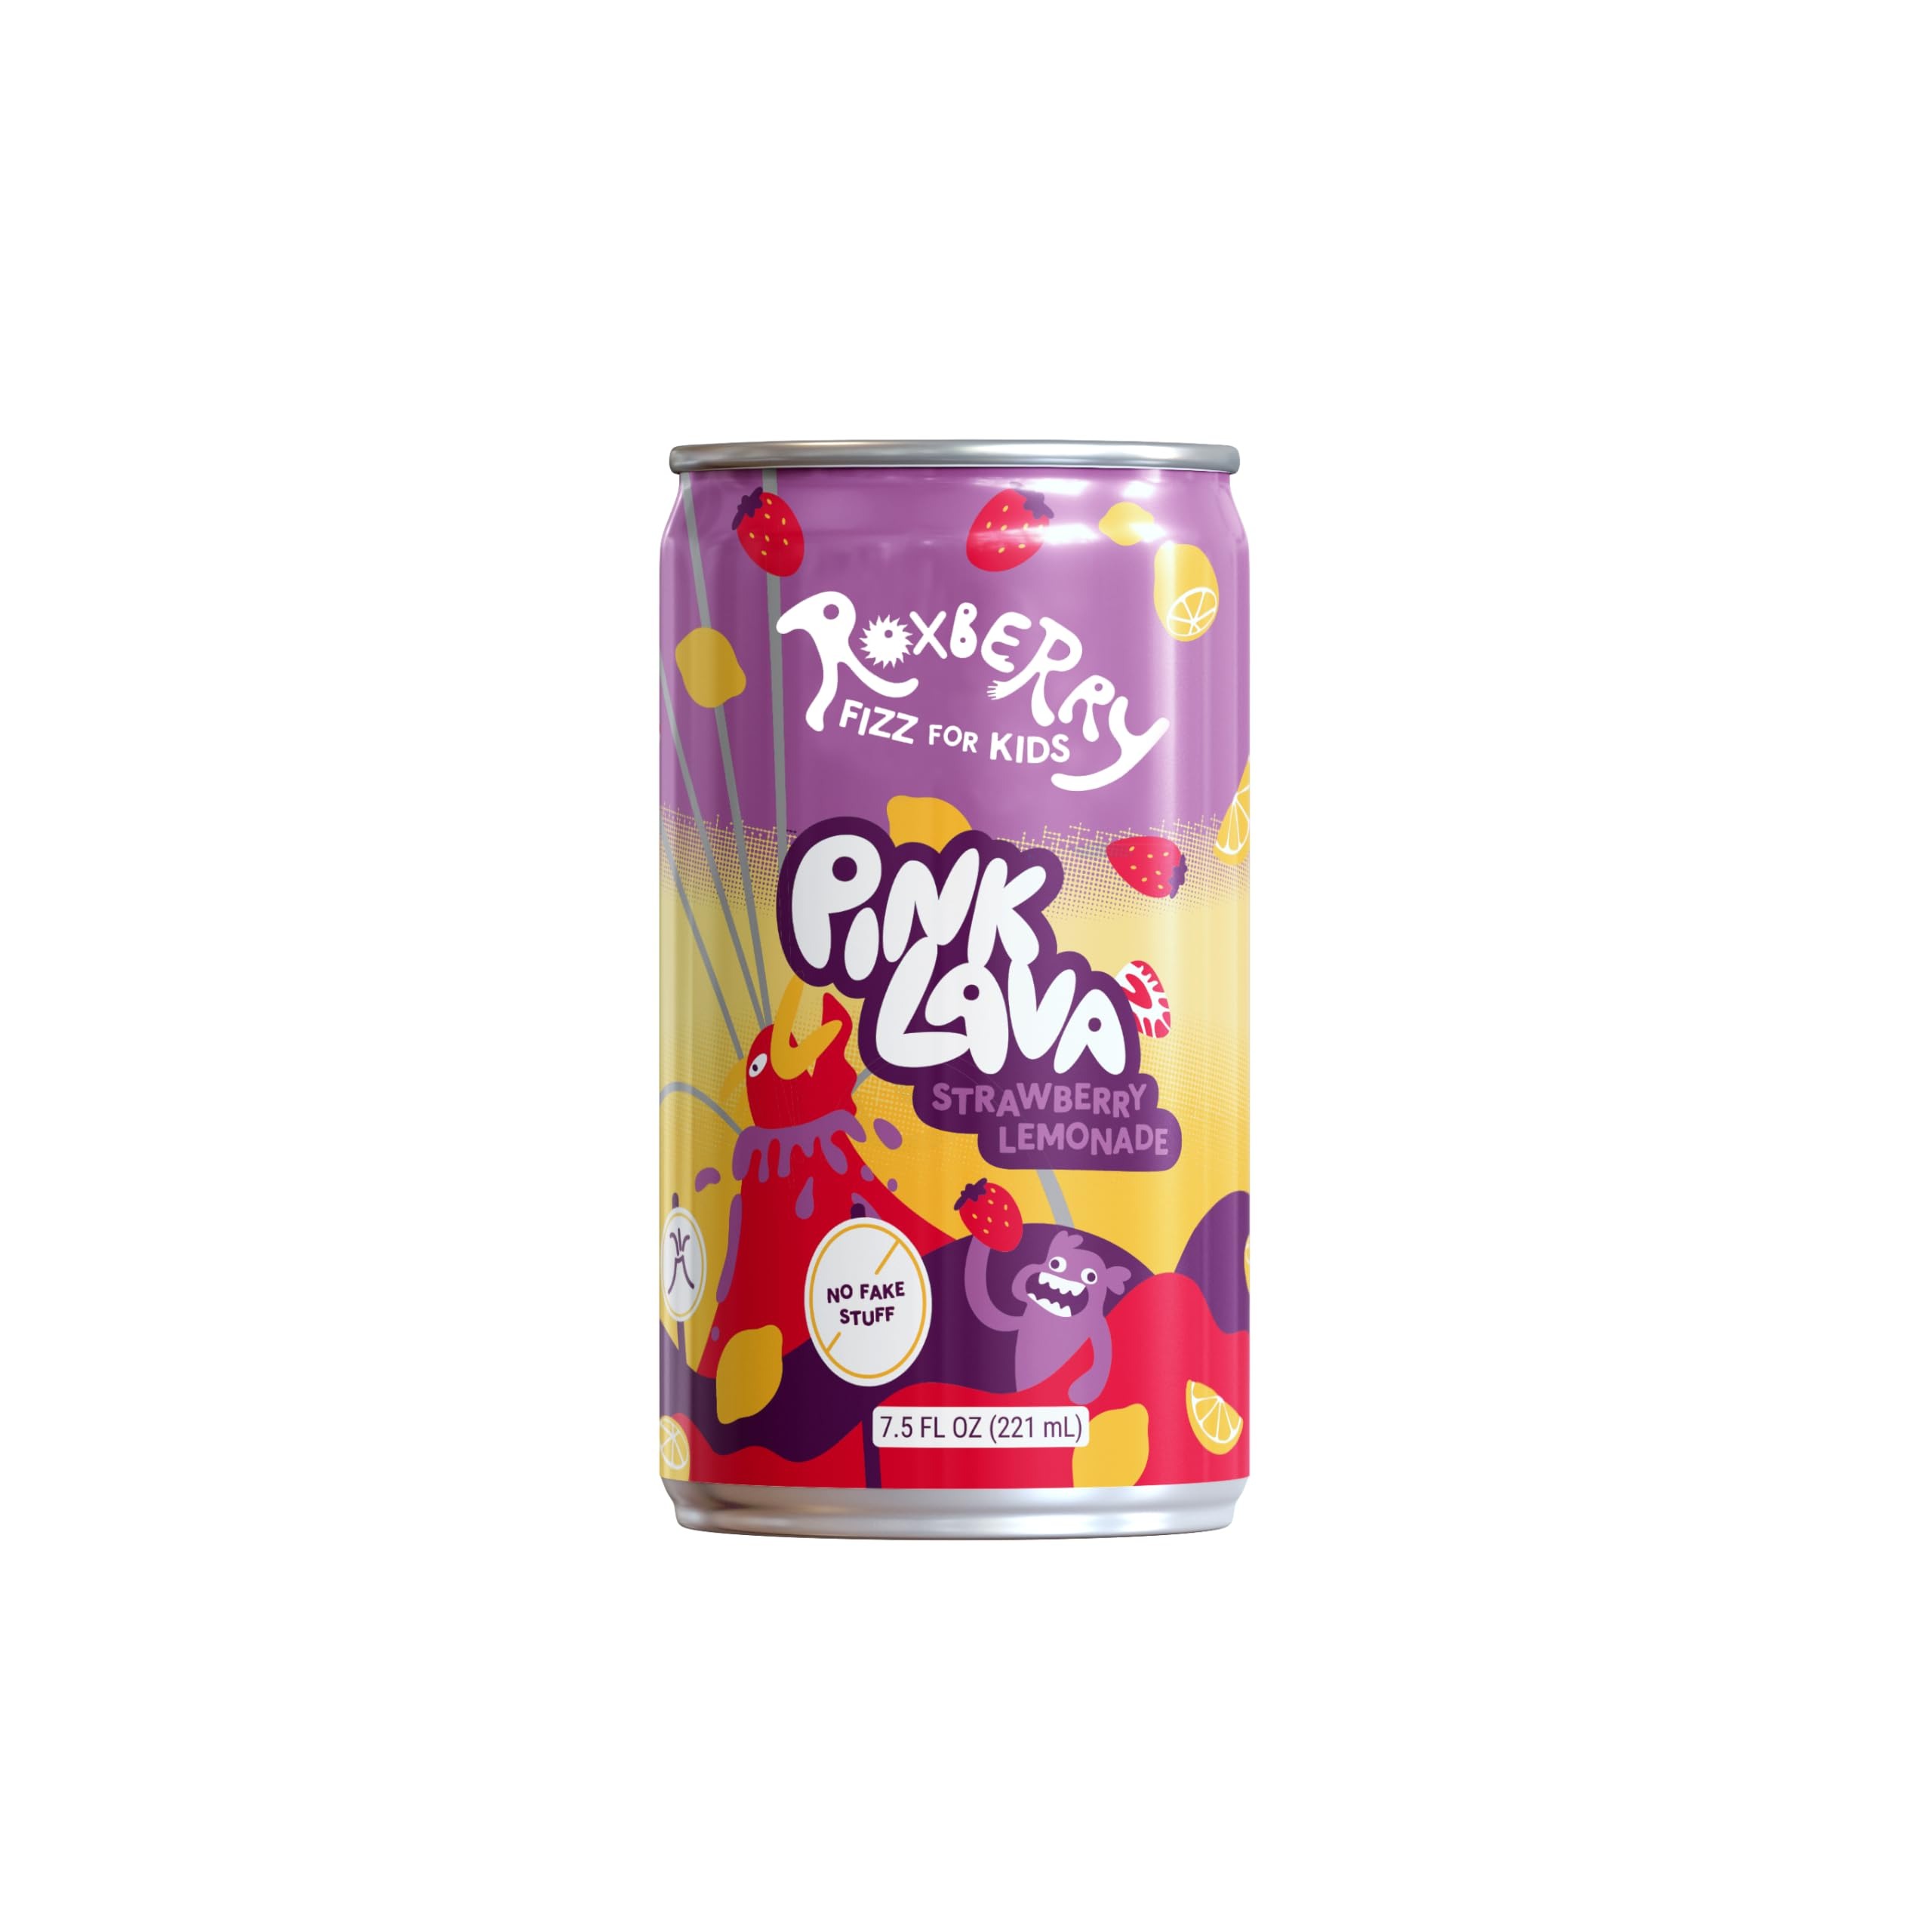
Item Name: Roxberry Fruit & Veggie Fizz for Kids, Sparkling Juice, 7.5oz, No Artificial Stuff! (24 Count Case, Strawberry Lemonade)
Bullet Point 1: Real Fruits and Veggies, Real Fun – Made with pineapple, black cherry, and a splash of coconut water, Ocean Potion brings the vibrant flavors of fruit punch without the fake stuff – only real ingredients here!
Bullet Point 2: 40% Less Sugar Than Juice Boxes – Keep your kids refreshed and happy with a tasty drink that's 40% lower in sugar than leading juice boxes and packed with flavor from real fruit and veggies.
Bullet Point 3: Ocean Potion Fruit Punch Flavor – A delicious fruit punch ‘potion’ that pairs well with snack time, lunch time, or playtime!!
Bullet Point 4: No Artificial Sweeteners or Preservatives – Roxberry’s clean formula has no artificial additives or high-fructose corn syrup. Just real fruits, veggies, and pure hydration in every fizzy, flavorful sip.
Bullet Point 5: Kid-Approved Size – Convenient 7.5 oz can that’s perfect for lunchboxes, road trips, or playdates. Stay refreshed on the go while giving your kids a healthy option to love.
Product Description: Looking for a drink that’s as fun as it is healthy? Meet Roxberry Fruit and Veggie Fizz for Kids – Ocean Potion (Fruit Punch)! This sparkling juice drink is packed with real fruit goodness from pineapple, black cherry, coconut water, plus a veggie boost from carrot and spinach (shhh, don’t tell the kids!). It’s the perfect balance of fruity fun and plant-powered nutrition that kids can’t resist. Ocean Potion is a flavor-packed fruit punch that turns any moment into a playful adventure. Kids love the fizzy bubbles and great taste, while parents appreciate the clean ingredients – there’s no artificial sweeteners, colors, dyes, or high-fructose corn syrup in sight. What makes Roxberry even better? It has 40% less sugar than leading juice boxes, making it a refreshing choice that won’t overload your kids with sugar. And since it’s caffeine-free, you don’t have to worry about any hyperactive jitters – just a smooth, fizzy experience that hydrates and delights. Each 7.5 oz can is the ideal size for kids’ lunchboxes, snacks, family outings, or just to have around the house! Whether it’s a busy school day or an adventurous weekend, Roxberry Ocean Potion keeps your little ones hydrated, happy, and ready to take on the day with natural goodness.
Value: 180.0
Unit: Fl Oz

Price: 38.99